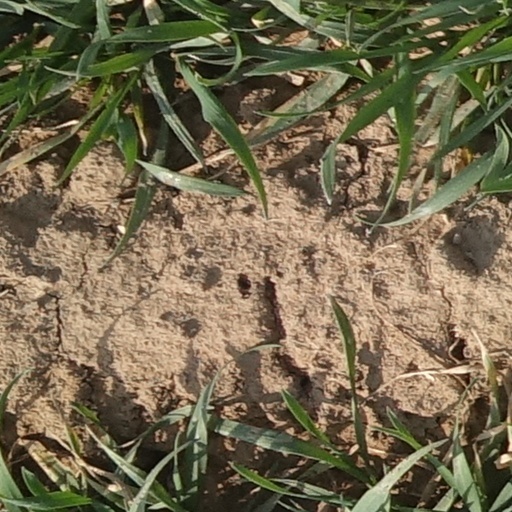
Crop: wheat